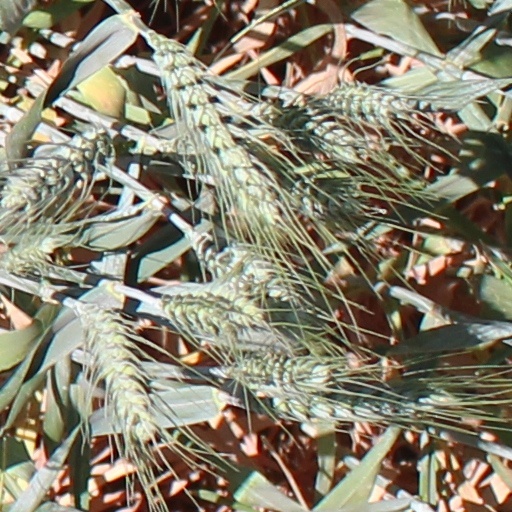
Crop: wheat